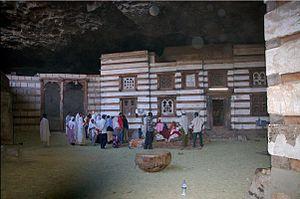
Eglise Yemhrehanna Krestos
Cet article recense les sites concernés par l'observatoire mondial des monuments en 2014.
L'histoire de l'Église éthiopienne orthodoxe commence à sa fondation, vers le milieu du IVᵉ siècle par Frumence d'Aksoum. C'est une des premières Églises chrétiennes du continent africain. Après sa création dans le royaume d'Aksoum, le christianisme s'étend vers l'ouest et le sud. Au VIIᵉ siècle, les conquêtes musulmanes et l'installation de plusieurs sultanats dans la Corne de l'Afrique l'isolent partiellement du reste du monde chrétien. C'est la source du mythe du Royaume du prêtre Jean.